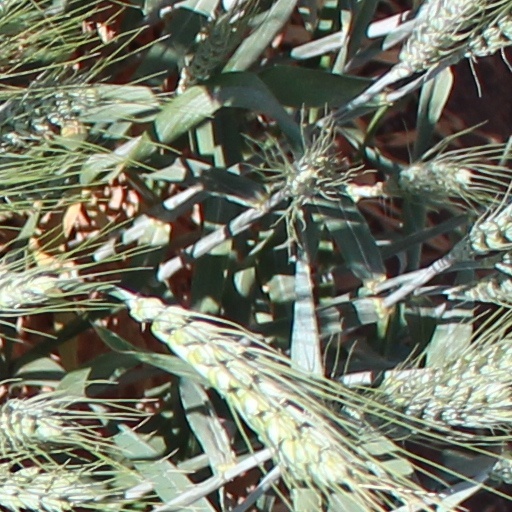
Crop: wheat